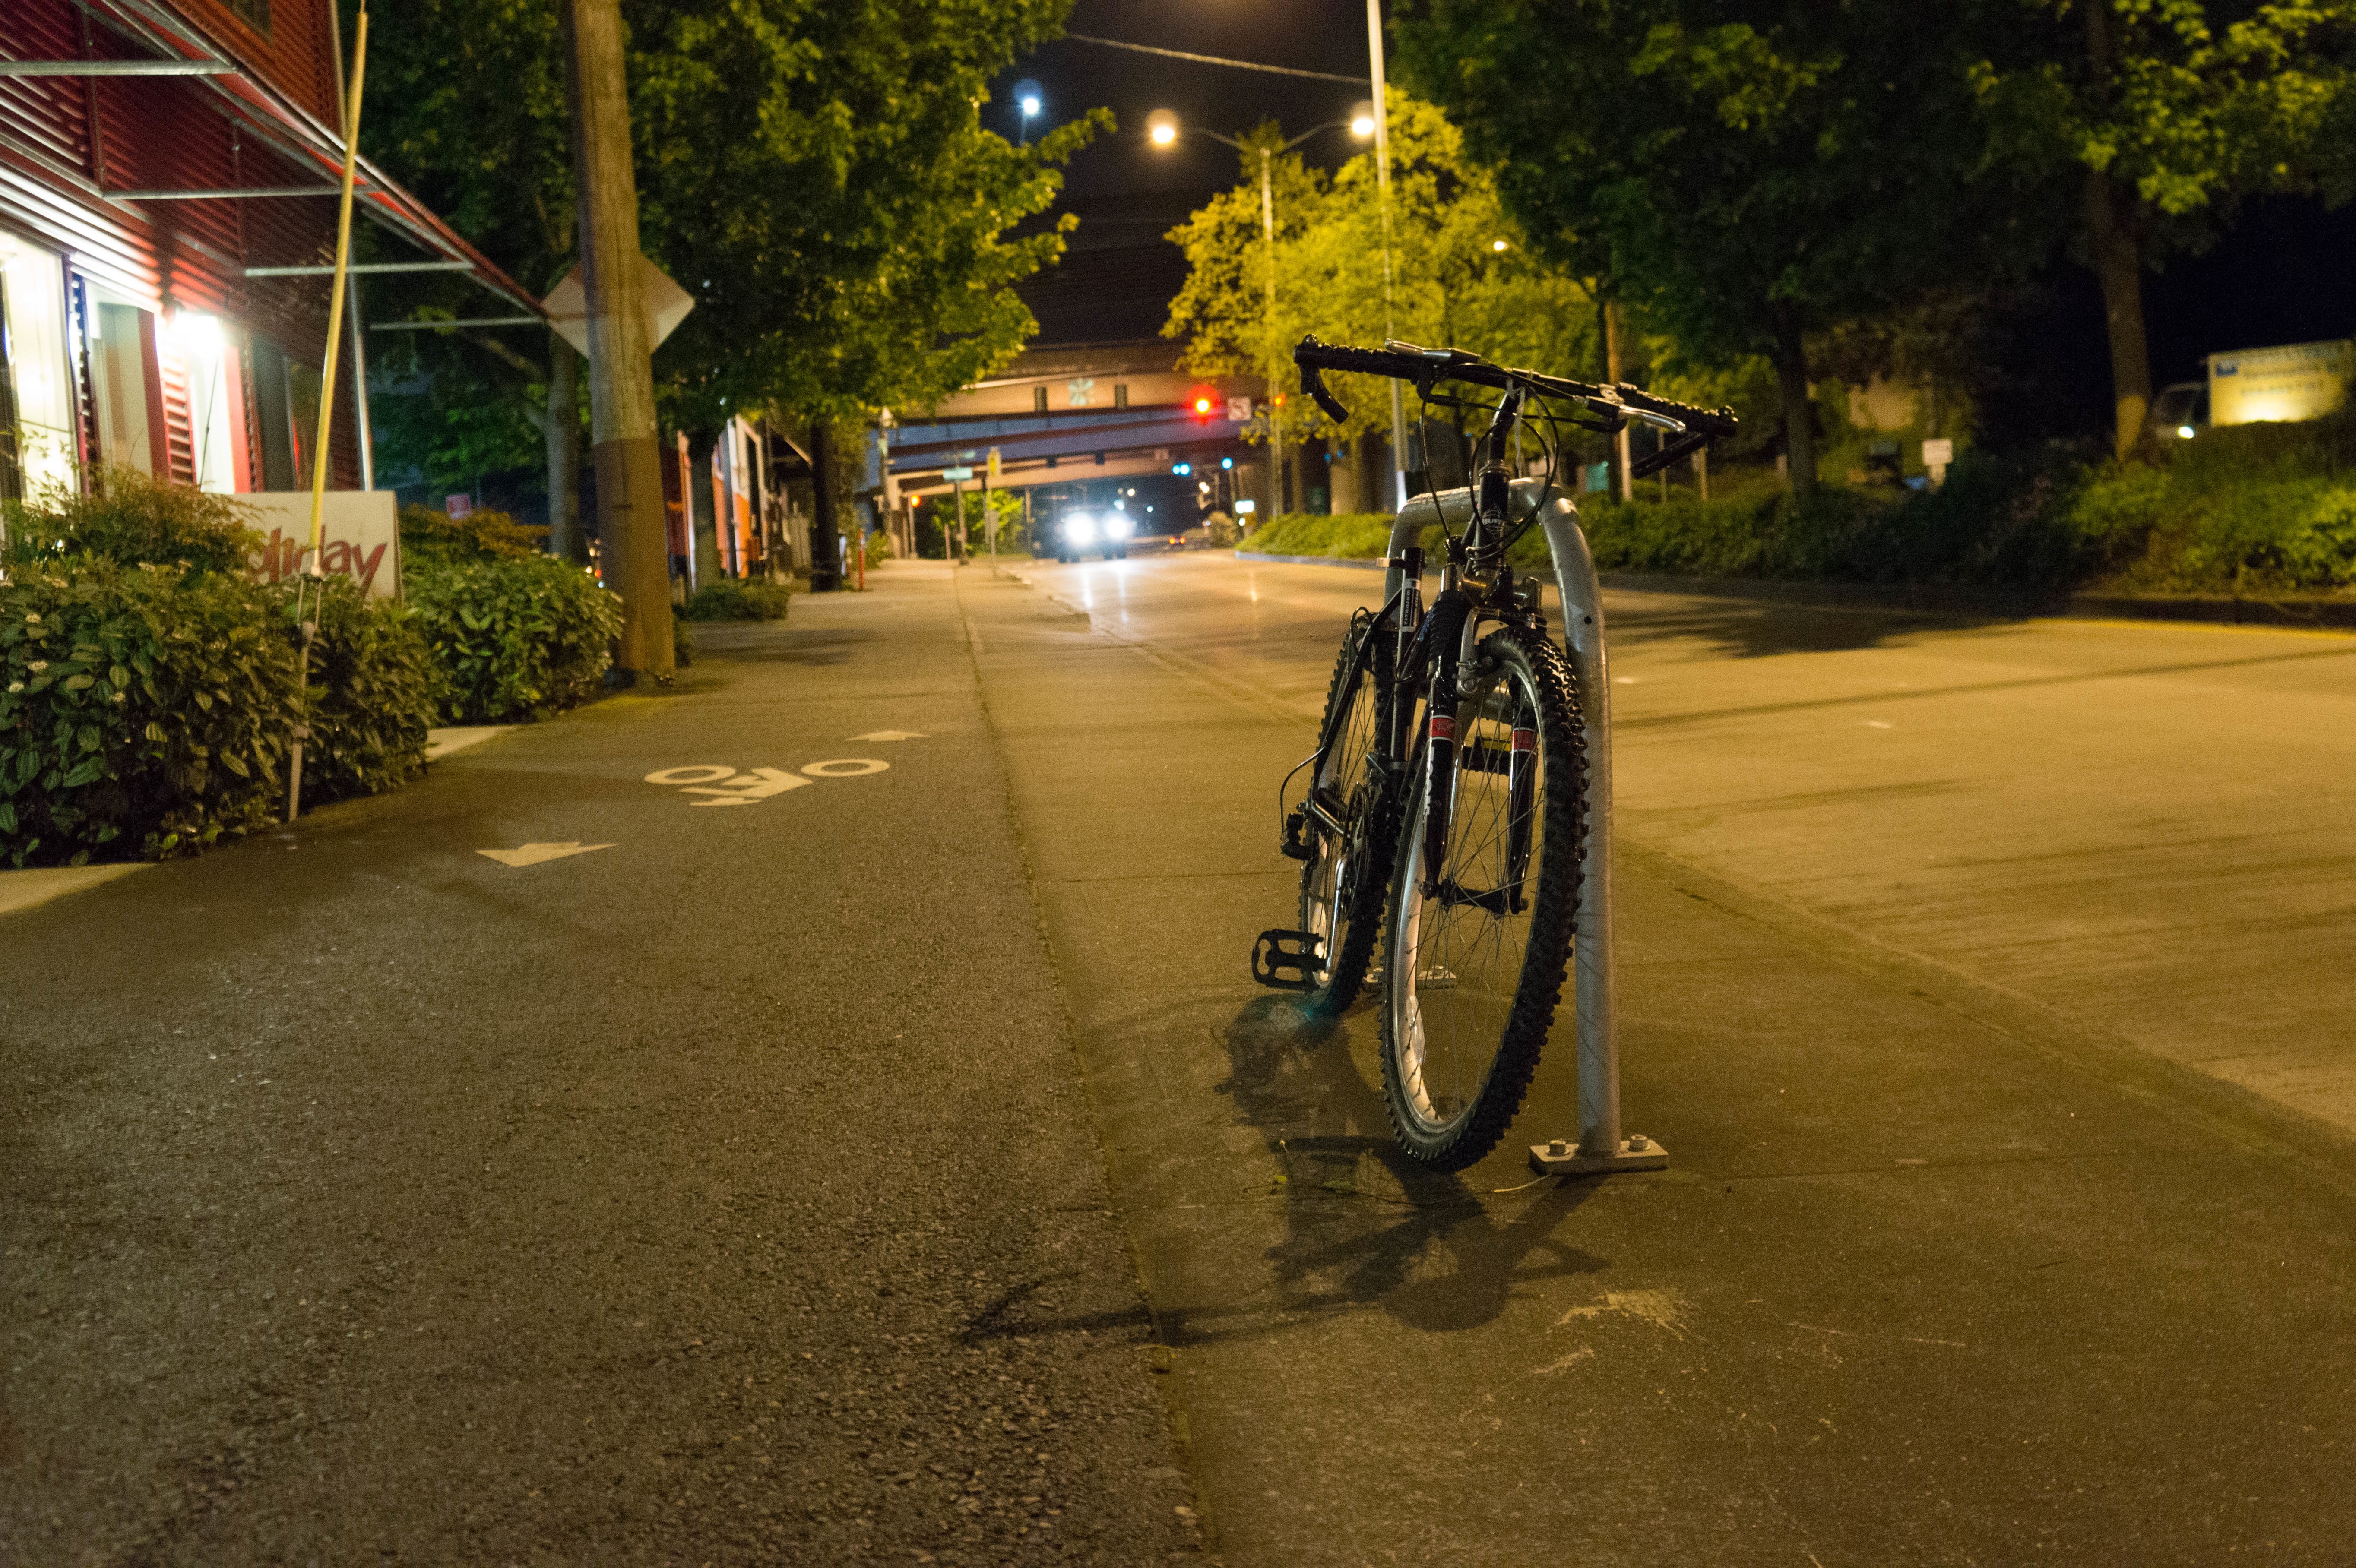
road, street, night, bicycle, vehicle, lane, cycling, infrastructure